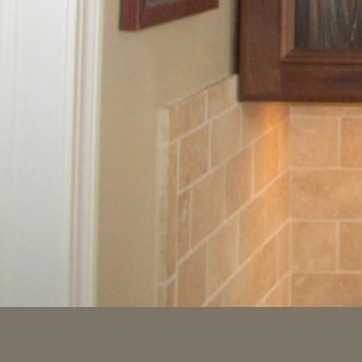
Material: tile